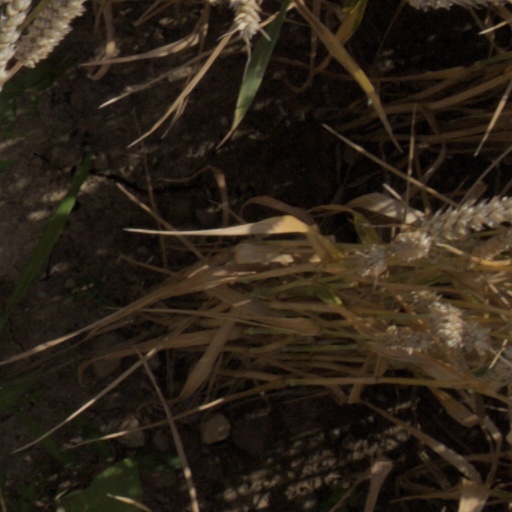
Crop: wheat